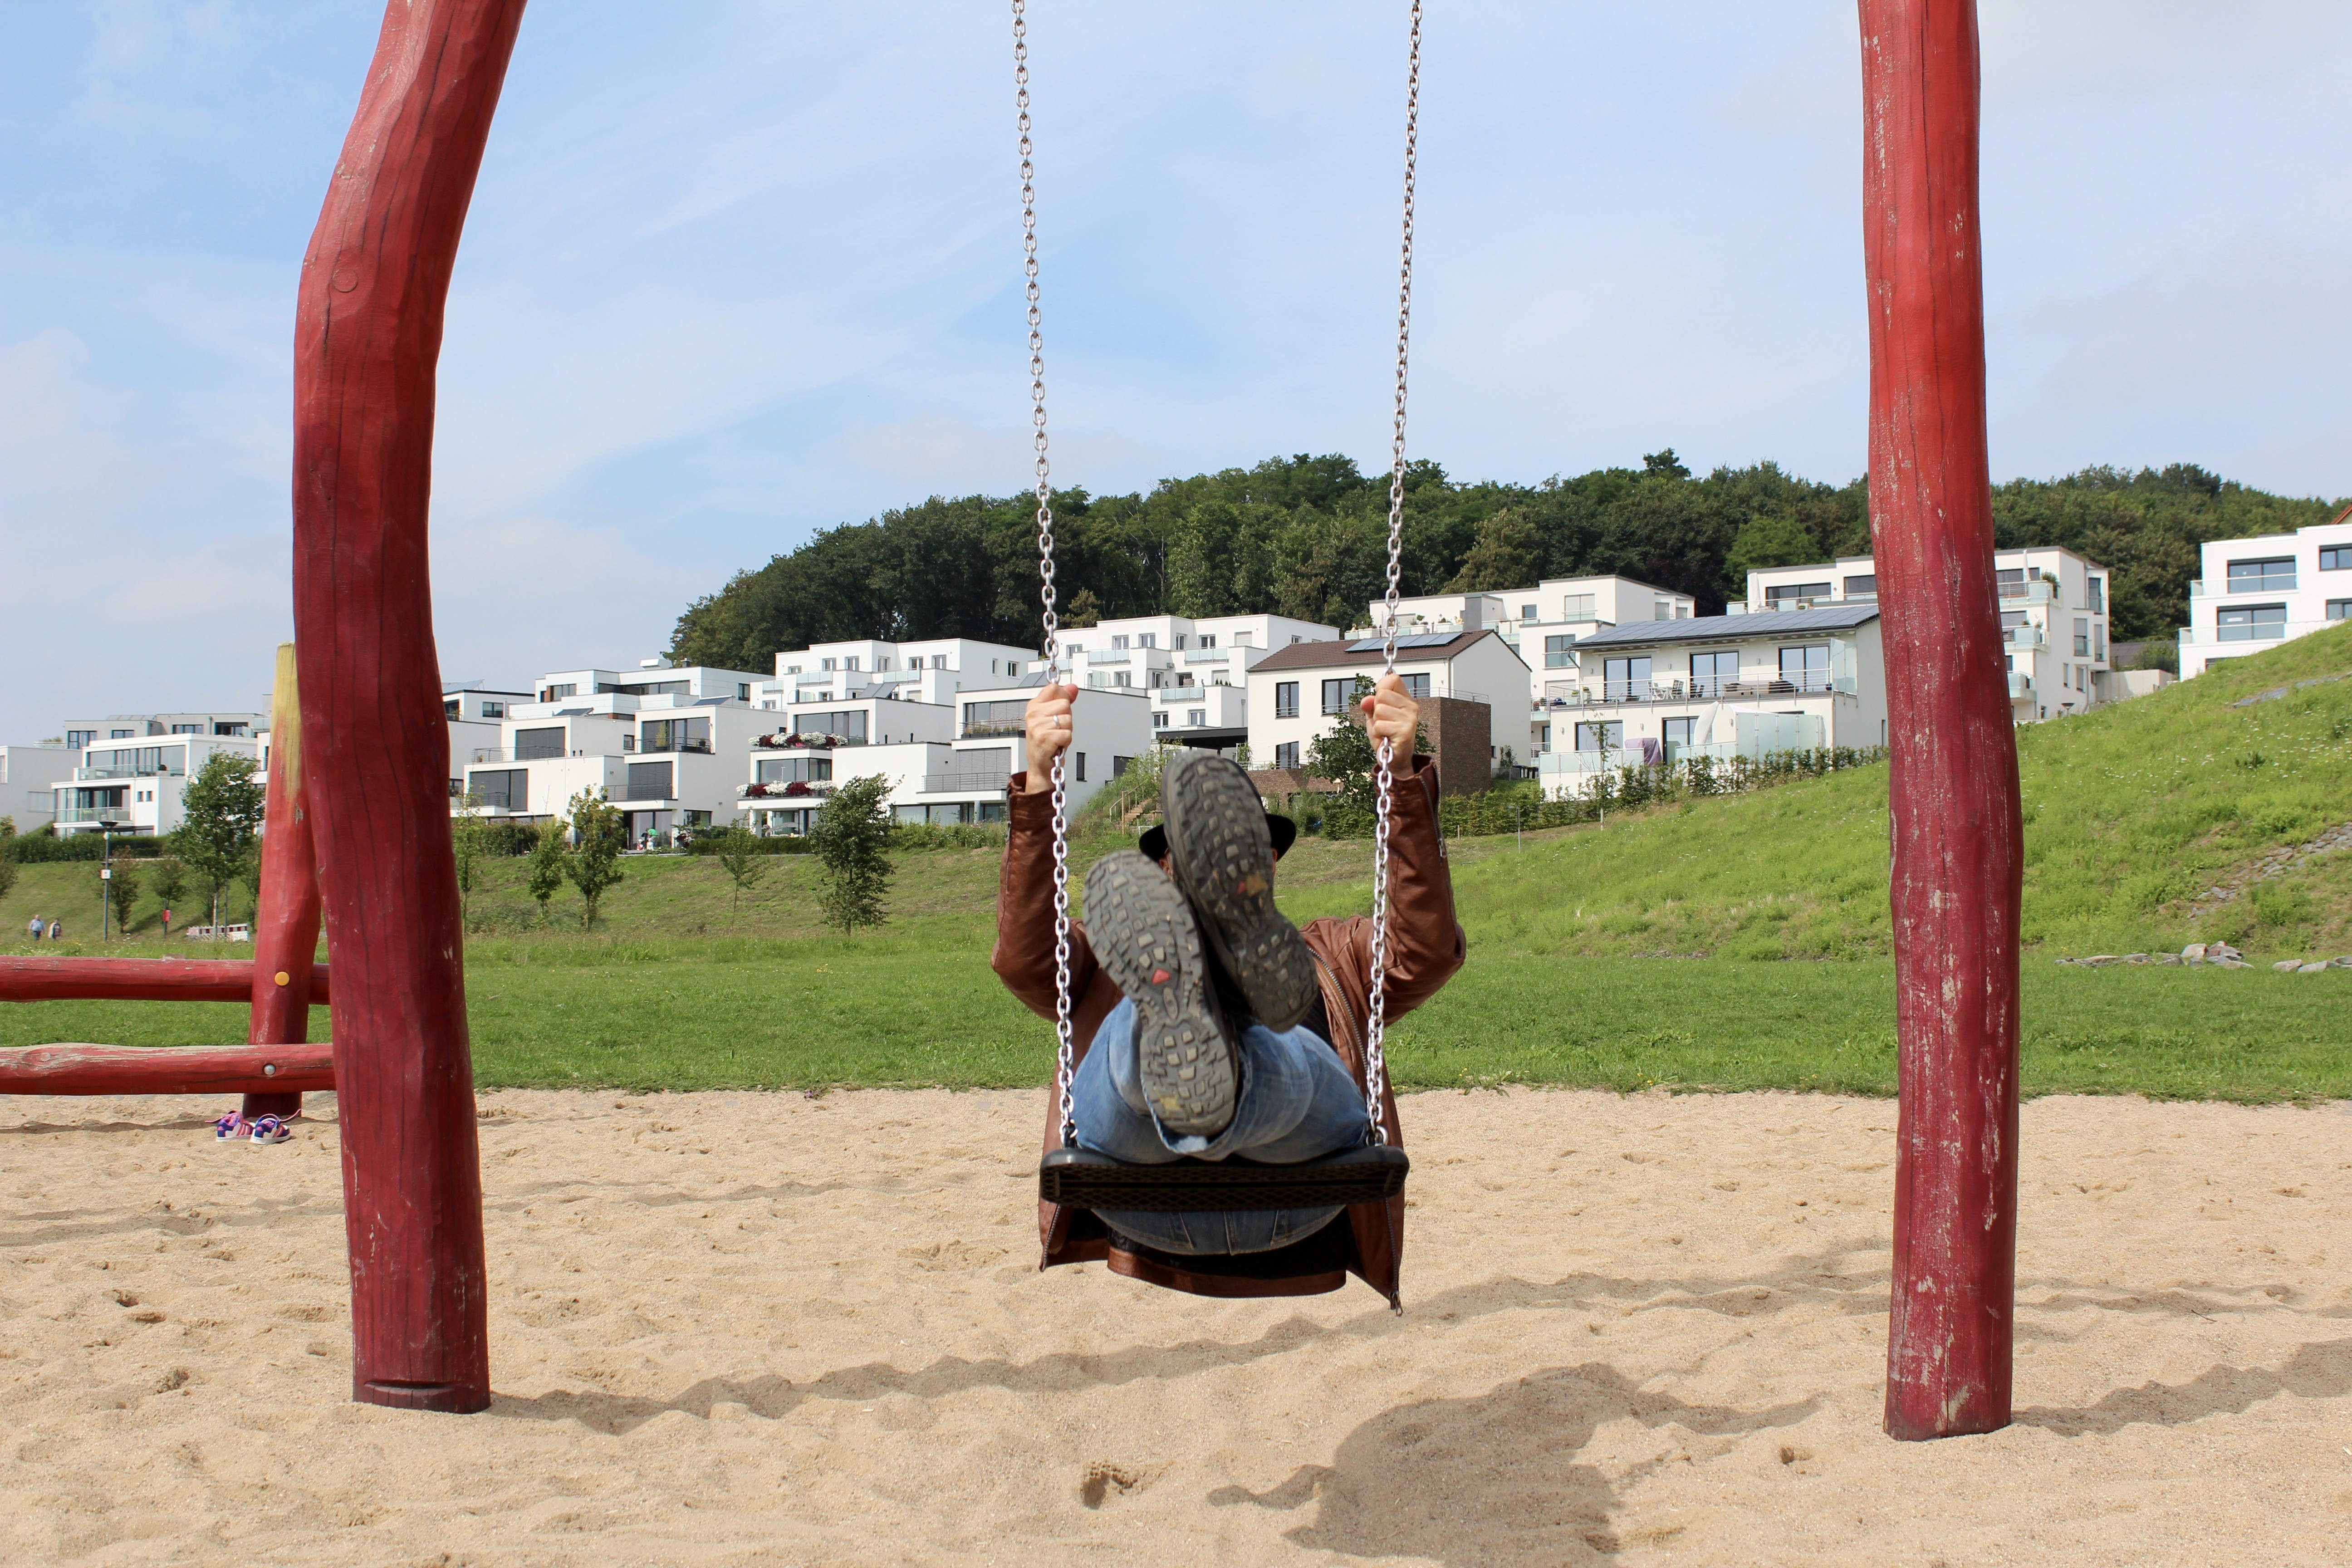
rock, play, city, public space, sculpture, fun, playground, out, weight training, swing device, human settlement, physical fitness, outdoor play equipment